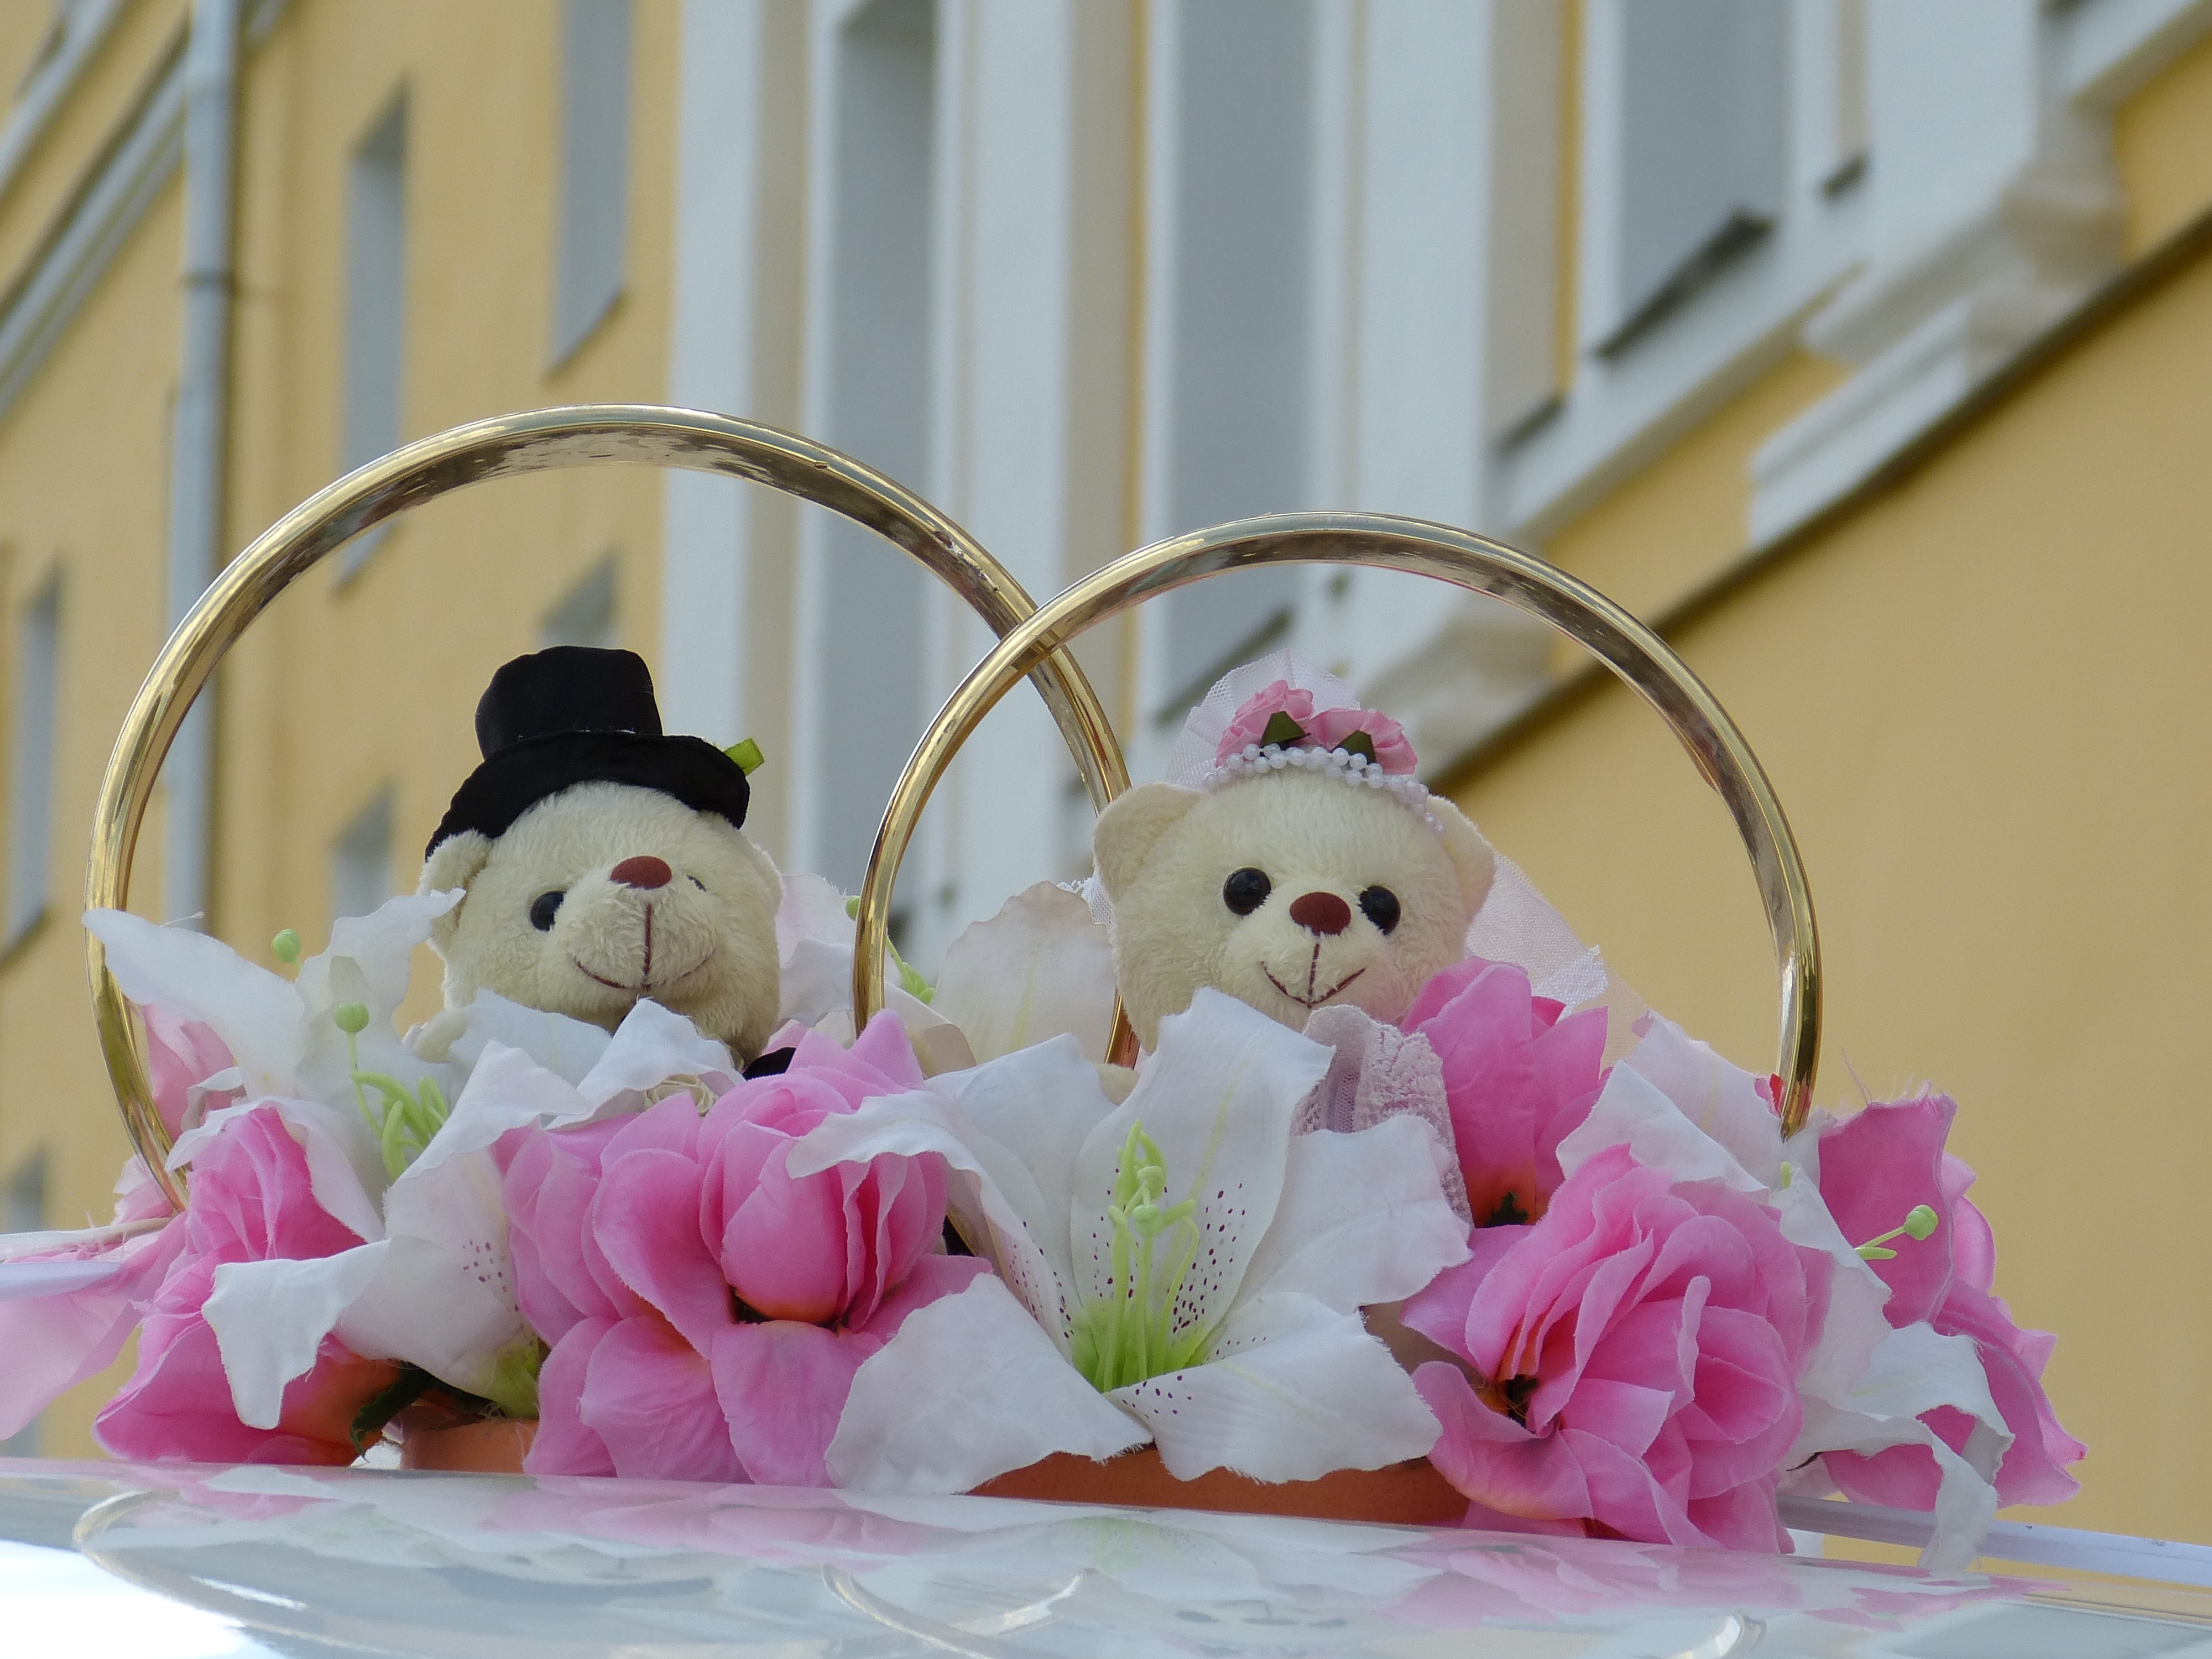
ring, flower, love, romance, romantic, pink, wedding, toy, marriage, bride and groom, doll, figure, russia, sweetness, before, teddy, marry, wedding car